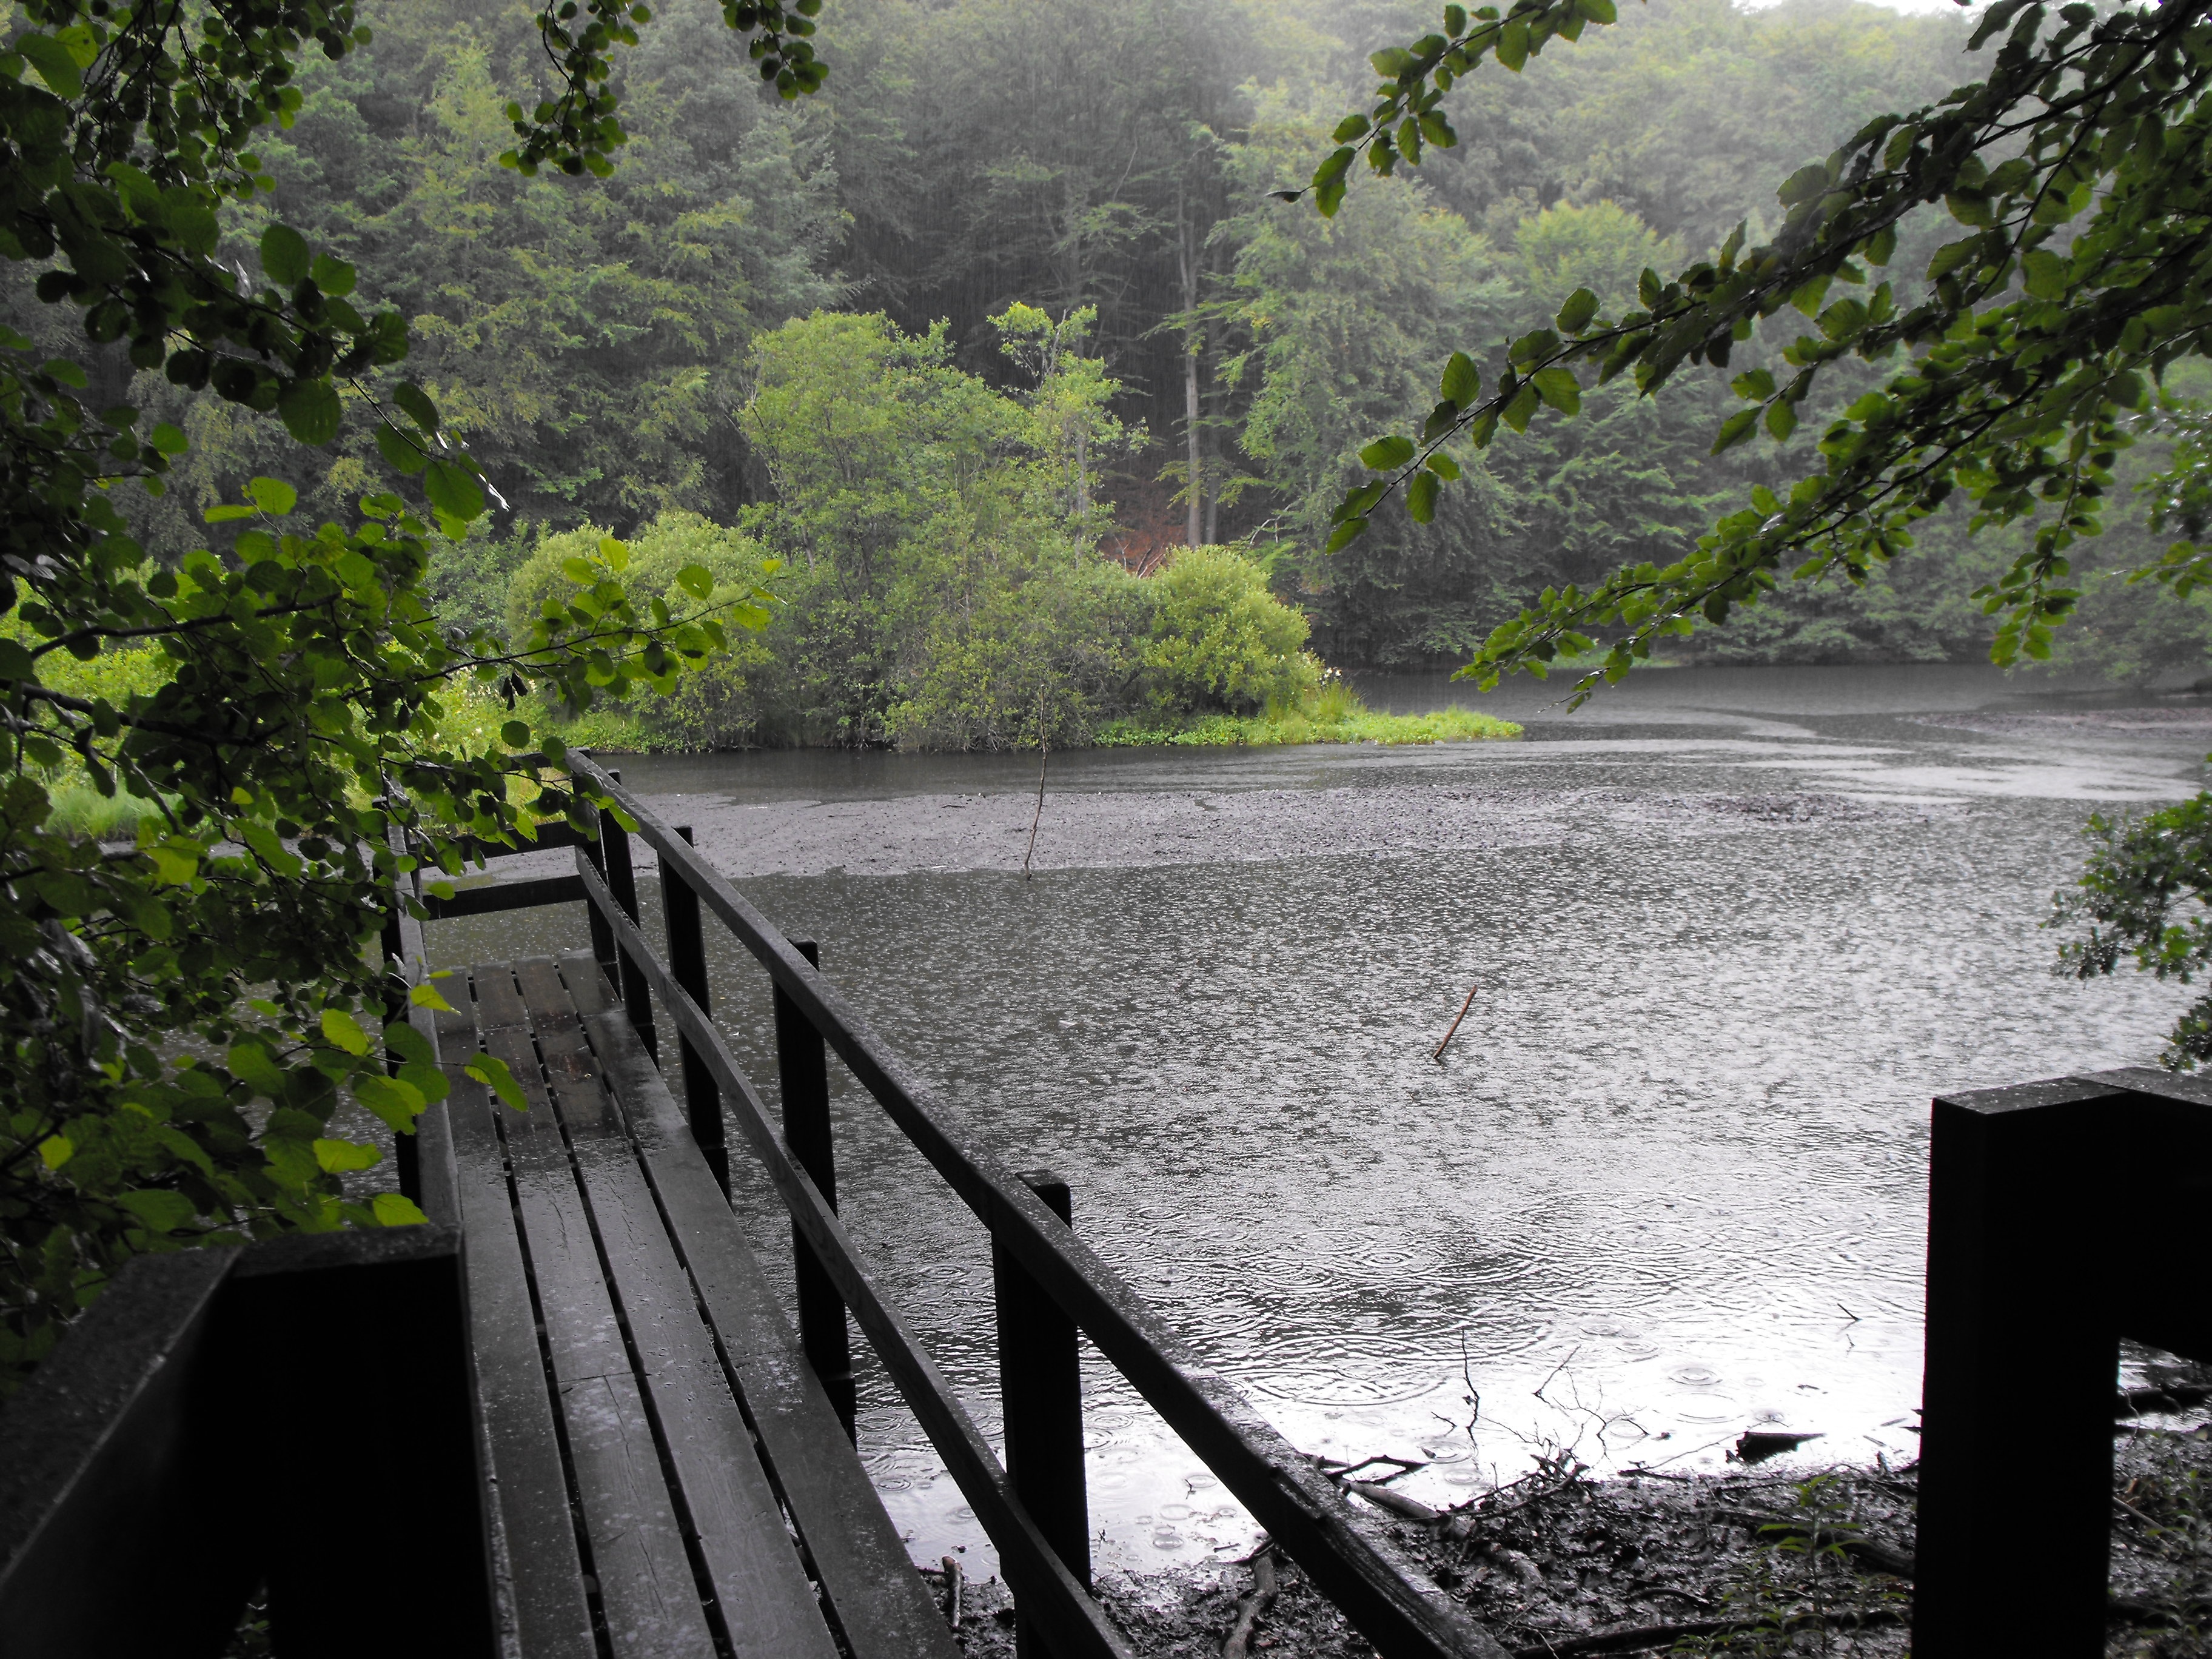
tree, water, nature, forest, mountain, wood, bridge, lake, pier, river, summer, stream, waterway, pouring rain